Chicana art

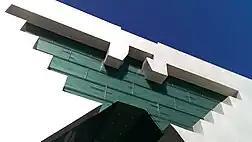
The "Arch of Dignity, Equality, and Justice", by Judith F. Baca (2008)

Chicana art emerged as part of the Chicano Movement in the 1960s. It used art to express political and social resistance through different art mediums. Chicana artists explore and interrogate traditional Mexican-American values and embody feminist themes through different mediums such as murals, painting, and photography. The momentum created from the Chicano Movement spurred a "Chicano Renaissance" among Chicanas and Chicanos. Artists voiced their concerns about oppression and empowerment in all areas of race, gender, class, and sexuality. Chicana feminist artists and Anglo-feminist took a different approach in the way they collaborated and made their work during the 1970s. Chicana feminist artists utilized artistic collaborations and collectives that included men, while Anglo-feminist artists generally utilized women-only participants. Art has been used as a cultural reclamation process for Chicana and Chicano artists allowing them to be proud of their roots by combining art styles to illustrate their multi-cultured lives.